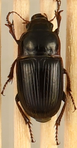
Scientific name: Euryderus grossus
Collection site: Central Plains Experimental Range NEON (CPER), plot CPER_003